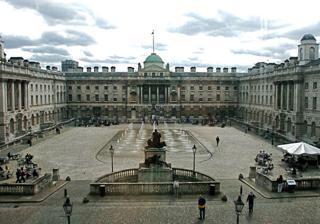
Building: Somerset House
Country: United Kingdom
Year built: 1796
Building on the Strand, London For the 18th-century town house of the Duke of Somerset, see Somerset House, Park Lane . Somerset House Courtyard of Somerset House from the East and South wings General information Architectural style Renaissance Location Strand London , WC2 Country United Kingdom Current tenants Multiple Construction started 1776 ; 249 years ago ( 1776 ) Cost £462,323 (1801) Landlord Somerset House Trust Design and construction Architect(s) Sir William Chambers Designations Grade I listed building Other information Public transit access Temple Website www .somersethouse .org .uk Somerset House is a large building complex situated on the south side of the Strand in central London , overlooking the River Thames , just east of Waterloo Bridge . The Georgian era quadrangle was built on the site of a Tudor palace ("Old Somerset House") originally belonging to the Duke of Somerset in 1547. The present Somerset House was designed by Sir William Chambers , begun in 1776, and was further extended with Victorian era outer wings to the east and west in 1831 and 1856 respectively. The site of Somerset House stood directly on the River Thames until the Victoria Embankment was built in the late 1860s. The great Georgian era structure was built to be a grand public building housing various government and public-benefit society offices. Its present tenants are a mixture of various organisations, generally centred around the arts and education. Old Somerset House 16th century In the 16th century, the Strand , the north bank of the Thames between the City of London and the Palace of Westminster , was a favoured site for the mansions of bishops and aristocrats, who could commute from their own landing stages upriver to the court or downriver to the City and beyond. In 1539, Edward Seymour , 1st Earl of Hertford (died 1552), obtained a grant of land at "Chester Place, outside Temple Bar , London" from his brother-in-law King Henry VIII . When his nephew the young King Edward VI came to the throne in 1547, Seymour became Duke of Somerset and Lord Protector . In about 1549 he pulled down an old Inn of Chancery and other houses that stood on the site, and began to build himself a palatial residence, making liberal use of other nearby buildings, including some of the chantry chapels and cloisters at St Paul's Cathedral , which were demolished partly at his behest as part of the ongoing dissolution of the monasteries . It was a two-storey house built around a quadrangle, with a gateway rising to three storeys, and was one of the earliest examples of Renaissance architecture in England. It is not known who designed the building. Before it was finished, however, the Duke of Somerset was overthrown, attainted by Parliament and in 1552 was executed on Tower Hill . Somerset Place, as the building was referred to, then came into the possession of the Crown. The duke's royal nephew's half-sister, the future Queen Elizabeth I , lived there during the reign of her half-sister Queen Mary I (1553–58). The process of completion and improvement was slow and costly. As late as 1598 John Stow refers to it as "yet unfinished". 17th and 18th centuries The Somerset House Conference , 19 August 1604 Old Somerset House, in a drawing by Jan Kip published in 1722, was a sprawling and irregular complex with wings from different periods in a mixture of styles. The buildings behind all four square gardens belong to Somerset House. The Thames from the Terrace of Somerset House Looking Towards St. Paul's , c. 1750 by Canaletto In the summer of 1604, Somerset House was the location for the negotiations, known as the Somerset House Conference that culminated in the Treaty of London and concluded the nineteen-year Anglo-Spanish War . The treaty was signed on 28 August ( New Style ), at Whitehall Palace , by the Constable of Castile who was lodged at Somerset House. The conference was the subject of an oil-on-canvas painting depicting the 11 representatives of the governments of England, Spain and the Spanish Netherlands, seated around a conference table, probably in Old Somerset House. During the 17th century, the house was used as a residence by royal consorts. In the reign of King James I , the building was the London residence of his wife, Anne of Denmark , and was renamed Denmark House. She commissioned a number of expensive additions and improvements, some to designs by Inigo Jones . In 1609 Simon Basil and William Goodrowse made steps and terraces in the garden. Anne of Denmark built an orangery and employed a French gardener and hydraulic engineer Salomon de Caus . He built a fountain known as Mount Parnassus with a grotto carved with sea-shells and a black marble female figure representing the River Thames . The fountain was topped by a statue of Pegasus . A surviving cistern for the fountain in nearby Strand Lane was misidentified as a Roman bath. The refurbished palace was the setting for elaborate entertainments at the wedding of Anne's lady in waiting Jean Drummond on 3 February 1614, including a masque Hymen's Triumph written by Samuel Daniel . On 22 May 1614, Christian IV of Denmark paid a surprise visit to his sister. In 1619, King James granted the palace to Prince Charles . Frances Coke, Viscountess Purbeck was appointed keeper of Denmark House, and Mary Villiers, Countess of Buckingham frequently stayed there. After the death of King James in April 1625, his body was brought from Theobalds to lie in state at Denmark House. The state rooms were hung with black cloth. At this period there was no chapel at Denmark House, and so the Great Hall was adapted, and the body moved there before the funeral at Westminster Abbey . Between 1630 and 1635 Inigo Jones built a chapel where Henrietta Maria of France , the wife of King Charles I , could exercise her Roman Catholic religion . This was in the care of the Capuchin Order and was on a site to the southwest of the Great Court. A small cemetery was attached and some of the tombstones are still to be seen built into one of the walls of a passage under the present quadrangle. Royal occupation of Somerset House was interrupted by the Civil War , and in 1649 Parliament tried to sell it. They failed to find a buyer, although a sale of the contents (most notably 1,570 paintings owned by Charles I) realised the very considerable sum (for that time) of £ 118,000. Use was still found for it however. Part of it served as an army headquarters, with General Fairfax (the Parliamentarians ' commander-in-chief) being given official quarters there; lodgings were also provided for certain other Parliamentarian notables. It was in Somerset House that Lord Protector Oliver Cromwell 's body lay in state after his death in 1658. Two years later, with the Restoration , Queen Henrietta Maria returned and in 1661 began a considerable programme of rebuilding, the main feature of which was a magnificent new river front, again to the design of the late Inigo Jones , who had died at Somerset House in 1652. However she returned to France in 1665 before it was finished. It was then used as an occasional residence by Catherine of Braganza , wife of King Charles II . During her time it received a certain notoriety as being, in the popular mind, a hot-bed of Catholic conspiracy. Titus Oates made full use of this prejudice in the fabricated details of the Popish Plot and it was alleged that Sir Edmund Berry Godfrey , whose murder was one of the great mysteries of the age, had been killed in Somerset House before his body had been smuggled out and thrown into a ditch below Primrose Hill . Somerset House was refurbished by Sir Christopher Wren in 1685. After the Glorious Revolution in 1688, Somerset House entered on a long period of decline, being used (after Queen Catherine left England in 1692) for grace and favour residences. In the conditions of the time this meant almost inevitably that little money could be found for its upkeep, and a slow process of decay crept in. During the 18th century, however, the building ceased its royal associations. Though the view from its terraced riverfront garden, open to the public, was painted twice on his London visit by Canaletto (looking up- and downriver), it was used for storage, as a residence for visiting overseas dignitaries and as a barracks for troops. Suffering from neglect, Old Somerset House began to be demolished in 1775. Somerset House (Sir William Chambers, 1776) United Kingdom legislation Crown Lands Act 1775 Act of Parliament Parliament of Great Britain Long title An Act for settling Buckingham House, with the Appurtenances, upon the Queen, in case She shall survive His Majesty, in lieu of His Majesty's Palace of Somerset House; for enabling the Lords, Commissioners of His Majesty's Treasury to sell and dispose of Ely House in Holborn, and for applying the Money to arise by Sale thereof, together with other Monies, in erecting and establishing Publick Offices in Somerset House; and for embanking certain Parts of the River Thames, lying within the Bounds of the Manor of The Savoy, and for other Purposes therein mentioned. Citation 15 Geo. 3 . c. 33 Dates Royal assent 26 May 1775 The south wing of Chambers' Somerset House Since the middle of the 18th century there had been growing criticism that London had no great public buildings. Government departments and the learned societies were huddled away in small old buildings all over the city. Developing national pride found comparison with the capitals of continental Europe disquieting. Edmund Burke was the leading proponent of the scheme for a "national building", and in 1775 Parliament passed an act, the Crown Lands Act 1775 ( 15 Geo. 3 . c. 33), for the purpose of, inter alia , "erecting and establishing Publick Offices in Somerset House, and for embanking Parts of the River Thames lying within the bounds of the Manor of Savoy ". The list of public offices mentioned in the act comprised "The Salt Office, The Stamp Office, The Tax Office, The Navy Office, The Navy Victualling Office, The Publick Lottery Office, The Hawkers and Pedlar Office, The Hackney Coach Office, The Surveyor General of the Crown Lands Office, The Auditors of the Imprest Office, The Pipe Office, The Office of the Duchy of Lancaster , The Office of the Duchy of Cornwall , The Office of Ordnance , The King's Bargemaster's House, The King's Bargehouses". Somerset House was still technically a royal palace and therefore Crown property , with most work being done by the King's Master Mason, John Deval . The building had been placed in trust for the use of Queen Charlotte in the event that her husband King George III predeceased her. Therefore, the 1775 act annulled this arrangement and instead provided for another property, Buckingham House, to be vested in trust for the Queen on the same terms. (Provision was made for the King, who had privately purchased Buckingham House some years earlier, to be duly compensated). In due course, the King outlived the Queen and the property (later known as Buckingham Palace ) reverted "to the use of His Majesty, his heirs and successors". By virtue of the same act, Ely House in Holborn (which had itself been purchased just a few years earlier as a potential site for new public offices) was sold and the proceeds applied to the Somerset House project. Initially a certain William Robinson, Secretary to the Board of Works , was commissioned to design and build the new Somerset House, but he died in 1775 shortly after being appointed. So Sir William Chambers , Comptroller of the King's Works , (who had in any case been vying for the commission) was appointed in his stead, at a salary of £2,000 per year. He spent the last two decades of his life, beginning in 1775, in several phases of building at the present Somerset House. Thomas Telford , then a stonemason, but later an eminent civil engineer , was among those who worked on its construction. One of Chambers's most famous pupils, Thomas Hardwick Jnr, helped build parts of the building during his period of training and later wrote a short biography of Chambers. The design influenced other great buildings: Charles Bulfinch 's Massachusetts State House , begun in 1795, has been described as a work "frankly derivative" of Somerset House. Design Somerset House in 1828 Chambers' own influences stemmed from Palladianism , the principles of which were applied throughout Somerset House, inside and outside, both in its large-scale conception and in its small-scale details. The footprint of the building was that of the old palace, ranging from its gateway block in the Strand across what was originally a gently sloping site down to the river. Chambers experimented with at least four different configurations of buildings and courtyards in drawing up his designs; his final version provided a single courtyard, 300 ft (91 m) by 200 ft (61 m), flanked by a pair of terraces, the whole presenting a unified frontage to the river, 500 feet (150 m) wide. Around the courtyard, each block consisted of six storeys: cellar, basement, ground, principal, attic and garret. The public offices and learned societies which were accommodated around the courtyard varied greatly in size, but each occupied all six floors of its allotted area, the upper floors often providing living space for a secretary or other official. Large vaults for storing public documents were provided, extending under the entire northern section of the courtyard. Construction Night view from beneath the Strand entrance The North Wing, fronting the Strand , was the first part of the complex to be built; its design was based on Inigo Jones 's drawings for the riverfront of the former palace. By 1780 the North Wing was finished and occupied, and Chambers reported to Parliament that the rest of the quadrangle was complete up to a height of two storeys. Construction of the riverside wing followed; it was finished in 1786. At the time of construction, the Thames was not embanked and the river lapped the South Wing, where a great arch allowed boats and barges to penetrate to landing places within the building. Meanwhile, work continued on the East and West Wings, which began to be occupied from 1788; by 1790 the main quadrangle was complete. It was originally envisaged that the main quadrangle would be flanked by two terraces of houses, one to the east and one to the west, providing accommodation for several of the Commissioners whose offices were based there. It is not certain at what pace the rest of the construction progressed, but it is clear that the outbreak of war with France in 1793 caused delays through lack of money. Chambers died in 1796, whereupon James Wyatt took over as architect. In the end, only the western terrace was built and by 1801 the building was deemed to be complete, at a cost of £462,323. In 1815 Sir Robert Smirke was appointed as Attached Architect to Somerset House; in 1817 he added the Legacy Duty Office to the north-west corner of the quadrangle, its design in keeping with Chambers's adjacent façade. Even as late as 1819, decorative work to the exterior of the North Wing was still being completed. Ornamentation In addition to applying a rich scheme of architectural decoration, Chambers enhanced the exterior of Somerset House with a multiplicity of sculptures and other visual embellishments. Giovanni Cipriani produced designs and the sculptors executing them included Joseph Wilton , Agostino Carlini , John Bacon , Joseph Nollekens , John Cheere and Giuseppe Ceracchi . Bacon oversaw production of the bronze group of statues (consisting of Neptune and George III ) in the main courtyard, facing the main entrance from the Strand. Inside, most of the offices were plain and business-like, but in the North Wing the formal rooms and public spaces of the learned societies were enriched with painted ceilings (by Cipriani, Benjamin West , Angelica Kauffman , J. F. Rigaud , Charles Catton and Joshua Reynolds ), ornamental plasterwork (by Thomas Collins and Thomas Clerk) and casts of classical sculptures. John Papworth did the plasterwork in the great Royal Academy Room; many of the ceiling paintings were removed by the Royal Academy when they vacated their premises. Accommodation A key reason for rebuilding Somerset House was to provide accommodation for a diverse variety of learned societies , public offices and naval administrators. A home for arts and learning The Exhibition Room at Somerset House by Thomas Rowlandson and Augustus Charles Pugin (1800). This room is now part of the Courtauld Gallery . The North Wing of Somerset House was initially fitted out to house the Royal Academy , the Royal Society and the Society of Antiquaries . The Royal Academy took up residence first, in 1779, followed by the other two institutions the following year. The Royal Academy occupied the western half of the wing and the Royal Society the eastern half; their main entrances faced each other across the central vestibule leading from the Strand to the courtyard, topped by busts (of Michelangelo and Isaac Newton respectively) which are still in place today. The Society of Antiquaries was also accommodated in the eastern half of the wing, though its premises were limited to a first-floor meeting room, a ground-floor library, an apartment in the attic and a kitchen in the basement. The Geological Society was also accommodated in the Somerset House from 1828, as was the Royal Astronomical Society from 1834. The annual Royal Academy Exhibition was held in Somerset House from 1780 onwards, until the academy moved out in 1837 (initially to rooms in the new National Gallery , then to Burlington House , Piccadilly ). Its former accommodation was given over to a newly established Government School of Design (which was much later to become the Royal College of Art ); it remained in the complex from 1837 until, in 1853, the Registry of Births, Marriages and Deaths needed to expand its office space and the School relocated to Marlborough House . In 1857, the Royal Society moved out of Somerset House, followed in 1874 by the Society of Antiquaries, the Geological Society and the Royal Astronomical Society ; they were all provided with new purpose-built accommodation in Burlington House. The Navy Office The Navy Stair (later renamed the 'Nelson Stair') which leads to the old Navy Boardroom. In 1789 the Navy Board moved into grand riverside rooms in the western half of the newly completed South Wing. It was soon followed by its subsidiary Boards, the Victualling Commissioners and the Sick and Hurt Commissioners , which (along with the autonomous Navy Pay Office ) occupied the West Wing; they had all hitherto been based in the City of London . Thus the various Navy offices occupied around a third of Chambers' completed building. In addition, the terrace to the west of the quadrangle provided dwelling-houses for the Comptroller of the Navy , the Secretary to the Board and three Commissioners of the Navy , along with the chairman, Secretary and two Commissioners of Victualling , with the Treasurer of the Navy allotted the 'mansion' at the river end of the terrace (which included a coach house and stables for ten horses in the vaults under the terrace). As well as providing office space and accommodation, Somerset House was the place where examinations for promotion to the rank of lieutenant took place, sat by several hundred midshipmen each year. The Admiralty Museum (a precursor to the National Maritime Museum ) was also accommodated there, in the central room above the south portico. In 1832 the Navy Board and its subsidiaries were abolished and their departments placed under the direct oversight of the Admiralty . Their administrative staff remained in Somerset House, but communications with the Admiralty (based a mile away in Whitehall ) were problematic as what became known as the "civil departments" of the Admiralty guarded their independence. In 1868, the Admiralty took the decision to move all their staff from Somerset House to Whitehall; this necessitated reconfiguring what had been a set of residences there pertaining to the Lords Commissioners of the Admiralty into office accommodation. Nevertheless, the move was completed by 1873, and the expanding Inland Revenue immediately took over the vacated space in Somerset House. Taxes, stamps and the Inland Revenue The Stamp Office, Somerset House: the basement stamping room. From the beginning of the new Somerset House there was a fiscal presence in the shape of the Stamp Office and the Tax Office , the former occupying the eastern part of the South Wing from 1789 and the latter occupying part of the East Wing. The Stamp Office had the task of applying an impressed duty stamp to various specific items to show that the required duty had been paid. For example, up until 1855 (when the relevant duty was abolished) every newspaper produced in the country had to be brought to Somerset House to be stamped. The Tax Office administered and collected various taxes, including income tax (first levied in 1799). Introduced as a means of raising revenue in wartime, it was collected during the French Revolutionary Wars and the Napoleonic Wars ; though repealed in 1816, it was reintroduced in peacetime (in 1842) and has been collected ever since. The Inland Revenue was created by a merger of the Stamp and Taxes Office and the Excise Office in 1849; in 1854 the Excise Office staff were moved from their old headquarters in the City of London into the newly built New Wing. Somerset House continued in use by the Inland Revenue throughout the 20th century. In 2005, the Inland Revenue was merged with HM Customs and Excise ; its successor HM Revenue & Customs continued to occupy much of the building, although its executive and senior management moved to 100 Parliament Street shortly after the merger. Various divisions and directorates of HMRC continued to occupy the East Wing until 2009, the West Wing until 2011 and the New Wing until March 2013, by which time all staff had been relocated (with most moving across the street to the southwest wing of Bush House ). This brought to an end a 224-year association of the revenue services with Somerset House. Somerset House Laboratory In 1842, the Excise Office had established a laboratory within its Broad Street headquarters for the prevention of the adulteration of tobacco products. It had started as basically a one-man operation by an employee of the Excise, George Phillips. After the Excise Office had been merged with the Office of Stamps and Taxes to form the Inland Revenue, the latter took over the laboratory; by 1858 it was reestablished in Somerset House as the Inland Revenue Laboratory (with Phillips remaining in charge). It was also known as the Somerset House Laboratory. Under the Inland Revenue , the Laboratory's work expanded to encompass the testing of many different substances, including food, beer and spirits, as well as tobacco. Phillips retired as principal chemist in 1874. James Bell was then the principal chemist of Somerset House Laboratory until his retirement in 1894. He was replaced as principal chemist by Sir Thomas Edward Thorpe . At the same time, the laboratory was amalgamated with a similar facility that had been established within HM Customs and it was renamed the Government Laboratory . In 1897, Thorpe moved the Government Laboratory from Somerset House to a new building of his own design. Registry of Births, Marriages and Deaths In 1837, following the establishment of civil registration in the United Kingdom, the Registrar General of Births, Marriages and Deaths set up his office in the North Wing of Somerset House, establishing a connection that lasted for over 130 years. This office held all birth , marriage and death certificates in England and Wales until 1970, when the Registry and its associated archives were moved to nearby St Catherine's House at Aldwych . From 1859 until 1998, the Principal Registry of the Court of Probate (latterly the Principal Probate Registry of the Family Division ) was based in Somerset House, prior to its move to First Avenue House, High Holborn . Other public offices In addition to the learned societies, the ground floor rooms of the North Wing housed the Hawkers and Pedlars Office (on the west side) and the Hackney Coach Office, the Lottery Office, the Privy Seal and Signet Offices (on the east side). The Hackney Coach commissioners had been established on a permanent footing in 1694, while the Board of Commissioners of Hawkers , Pedlars and Petty Chapmen dated from 1698; the latter was abolished in 1810 and its work taken over by the Hackney Coach Office until its abolition in 1831, whereupon responsibility for licensing both of hackney carriages and of travelling traders passed to the Stamp Office. The Lottery Office, established in 1779, was also abolished in 1831 and its residual business likewise passed to the Stamp Office. The Signet Office was abolished in 1851 and the Privy Seal Office in 1884. One of the first occupants of the building had been the Duchy of Cornwall Office. It was accommodated in the East Wing along with the Tax Office and various Exchequer offices (including the Pipe Office , the Lord Treasurer's Remembrancer 's Office and the Office of the Clerk of the Estreats ). As early as 1795 the Exchequer was requesting that more space be made available; Sir John Soane was engaged to redesign their offices, and as part of the scheme the Duchy was relocated to another part of the East Wing, prompting complaints from its officers. Pipe rolls and other ancient records of the Treasury and Exchequer (which had been moved to Somerset House from the Palace of Westminster in 1793) remained stored in the basements until the establishment of the Public Record Office in 1838. The office of Lord Treasurer's Remembrancer ceased to exist in 1833 and the Pipe Office was abolished in 1834; however space in Somerset House continued to be at a premium: in 1854 an act of Parliament, the Duchy of Cornwall Office Act 1854 (17 & 18 Vict. c. 93), was passed, noting that the Duchy's rooms in Somerset House were now needed "for the use of the Commissioners of Inland Revenue, whose present office is insufficient for the Business thereof, and adjoins the said Office of the Duchy of Cornwall". The act provided for the Duchy Office to move to new, purpose-built premises in Pimlico : now known as 10 Buckingham Gate , the building still serves as head office for the Duchy. From 1785 the Commissioners for Auditing Public Accounts were also housed in the East Wing, as was the Duchy of Lancaster Office (having moved there from accommodation in Gray's Inn ) until it moved in 1823 to new offices across the road in Lancaster Place . The Surveyor of Crown Lands also had his office here until the early 19th century. The Salt Office initially occupied rooms in the West Wing, alongside the naval offices, but it was abolished in 1798 (administration of the salt tax having been transferred to the Board of Excise). During the 19th century the North Wing contained, in addition, the offices of the Poor Law Commissioners (1834–47) and the Tithe Commissioners (1836–51), who also acted as the Copyhold Commissioners. 19th-century expansion Part of the New Wing (main entrance facing Lancaster Place ), built in the 1850s. Magnificent as the new building was, it was something short of what Chambers had intended, for he had planned for an additional terrace of houses to the east, as well as to the west of the quadrangle ; work had stopped short, however, cost being the inhibiting factor. Eventually King's College London was erected to the east (the government granting the land on condition that the design conformed to Chambers' original design) by subscription between 1829 and 1834; the architect was Sir Robert Smirke . At the same time, as part of Smirke's scheme, the eastern third of the river frontage was completed, following Chambers's original design. Then, increasing demand for space led to another and last step. The western edge of the site was occupied by a row of houses used as dwellings for Admiralty officials who worked in the South Wing. Between 1851 and 1856, this terrace was substantially expanded and remodelled to provide the Inland Revenue with an entire new wing of additional office accommodation. As part of this development, its architect James Pennethorne created a monumental new façade alongside the approach road to Waterloo Bridge (which had not been in existence when Chambers was alive). 150 years later this part of the building is still known as the " New Wing". In 1891 a headquarters building was constructed in the West Court (between the West Wing and the New Wing) for the Civil Service Rifles , a Rifle Volunteer Corps . 20th-century modifications Civil Service Rifles War Memorial : installed in the main courtyard in 1919, relocated to the Terrace in 2002. By the start of the First World War the Civil Service Rifles, by then renamed the 15th (Prince of Wales' Own Civil Service Rifles) Battalion, The London Regiment , had its own Morris tube firing range (where the calibre of the rifle is reduced for indoor operation by a use of a tube) fitted with vanishing and running targets at Somerset House. Somerset House had its share of trials and tribulations during the London blitz in the Second World War . Apart from comparatively minor blast effects at various times, sixteen rooms and the handsome rotunda staircase (the Nelson Stair) were completely destroyed in the South Wing, and a further 27 damaged in the West Wing by a direct hit in October 1940. Still more windows were shattered and balustrades toppled, but the worst was over by the end of May 1941. It was not until the 1950s that this damage to the South Wing was repaired. The work required skilled masons, whose services were hard to come by in the early post-war years. Sir Albert Richardson was appointed architect for the reconstruction. He skillfully recreated the Nelson Room and rebuilt the Nelson Stair. The work was completed in 1952 at a cost of (then) £84,000. United Kingdom legislation Somerset House Act 1984 Act of Parliament Parliament of the United Kingdom Long title An Act to confer leasing powers on the Crown in respect of the Fine Rooms and other parts of Somerset House with a view to their use for artistic, cultural or other purposes. Citation 1984 c. 21 Dates Royal assent 26 June 1984 Status: Current legislation Text of statute as originally enacted Text of the Somerset House Act 1984 as in force today (including any amendments) within the United Kingdom, from legislation.gov.uk . In 1984 the Somerset House Act 1984 (c. 21) was passed, legislating the way for Somerset House to be redeveloped as a centre for the arts. In 1997 the Somerset House Trust was established as a registered charity to maintain the building and develop it as a centre for arts and culture. In the late 20th century the building began to be reinvigorated as a centre for the visual arts. The first institution to move in (in 1989) was the Courtauld Institute of Art , including the Courtauld Gallery , which has an important collection of old master and impressionist paintings. The Courtauld occupies the North Wing. 21st-century redevelopment The dancing fountains were installed in the 1990s. The main courtyard, which had been used as a Civil Service car park, and the main terrace overlooking the Thames were refurbished and opened to the public, these alterations being overseen by the conservation architects Donald Insall & Associates . Grants from the Heritage Lottery Fund financed the conversion of the South Wing between 1999 and 2003: a visitor centre featuring audio-visual displays on the history of the building, the gilded state barge of the Lord Mayor of the City of London and a shop and café were opened, overlooking the river. The Gilbert Collection of decorative arts, and the Hermitage Rooms , which staged exhibitions of items loaned from the Hermitage Museum in Saint Petersburg, moved into the same area. The last Hermitage exhibition took place in 2007 and the Gilbert Collection galleries closed in 2008; the collection moved into new galleries at the Victoria and Albert Museum in June 2009. Somerset House now puts on a programme of art exhibitions, drawing on various sources. In stages from 2009 to 2013, HM Revenue and Customs withdrew from the other parts of the building; since March 2013 the Somerset House Trust has had oversight of the entire complex. Its management policy has been to rent out the upper floors at a commercial rate to "creative businesses", while devoting the ground floor to "public realm" activities. The trust receives no public subsidy and relies on income from rent and private hire to fund the upkeep of the estate and relies on ticket sales, merchandising and sponsorship to fund its artistic and cultural programme. The ice-skating rink at Somerset House during Christmas 2004. In the winter the central courtyard is home to a popular open-air ice rink , as seen during the opening credits of the 2003 Christmas-themed film Love Actually . At other times, 55 vertical jets of water rise to random heights from an array of fountains. The post-rock band Mogwai playing live at Somerset House. The courtyard is also used as a concert venue. In July each year the "Summer series" of music events takes place, which has included performances from artists such as Lily Allen . Somerset House now has more than a hundred tenants, comprising a large and diverse collection of creative organisations and artists including Dance Umbrella , 7Wonder, Outset Contemporary Art Fund , Hofesh Shechter Company and the Royal Society of Literature . The largest tenant is King's College London , whose Cultural Institute, Executive Centre and Dickson Poon School of Law occupy the East Wing, which is adjacent to its historic College Building of 1831. Filming location Somerset House is a popular filming location, with its exterior featuring in several big-budget Hollywood films. These include two James Bond films, GoldenEye (1995) and Tomorrow Never Dies (1997), and several scenes of the 2003 film Shanghai Knights , starring Jackie Chan and Owen Wilson , were filmed in the courtyard of Somerset House. The courtyard was also used in the 1991 comedy King Ralph . Elements of the 2008 film The Duchess , starring Keira Knightley and Ralph Fiennes , were filmed in October 2007. Somerset House was also used as a filming location in several Sherlock Holmes films, including 1970's The Private Life of Sherlock Holmes and, more recently, Sherlock Holmes (2009), starring Jude Law and Robert Downey Jr. , directed by Guy Ritchie . Somerset House was used as the external filming location for Olivia Newton-John 's Stranger's Touch video, which featured as part of her Olivia Physical video album in 1981. Exterior shots of Somerset House were used in the 1999 Tim Burton horror film Sleepy Hollow , starring Johnny Depp , and the 2006 film Flyboys . Somerset House was a filming location in the 2012 Bollywood film Jab Tak Hai Jaan , which starred Shah Rukh Khan , Katrina Kaif and Anushka Sharma , directed by Yash Chopra . Somerset House Courtyard was also used in the 2008 movie Last Chance Harvey , with Dustin Hoffman and Emma Thompson . Scenes were filmed in Somerset House for the Olympus Has Fallen sequel, London Has Fallen (2016). Exterior shots of Somerset House stood in for Himmler's HQ in Berlin in the 1976 film The Eagle Has Landed . The tunnels under Somerset House have also been used in filming Harry Potter , specifically some of scenes depicting 'Diagon Alley'. Somerset House was also the main location for the BBC 's New Year Live television show, presented by Natasha Kaplinsky , which celebrated the arrival of the year 2006. Fire On 17 August 2024, the London Fire Brigade responded to a large fire at the location which originated at the building's roof. The building's management said that the fire occurred in the structure's west wing, which did not contain artworks and was instead home to offices and related facilities. Gallery The Royal Academicians in General Assembly by Henry Singleton , 1795, when Somerset House hosted the Royal Academy Somerset House in 1817, showing how the Thames originally flowed directly past the building, before the construction of the Victoria Embankment The Strand façade of Chambers' Somerset House and the church of St Mary-le-Strand , shown in a view of 1836 Courtyard view of the South and West wings in 1864. The riverfront of Somerset House seen from the Victoria Embankment (2004). The Strand façade (2012). References